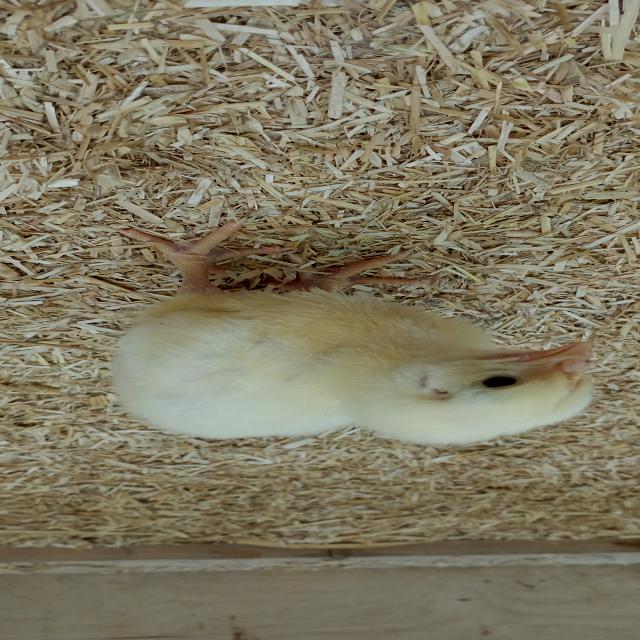
Weight: 209 g